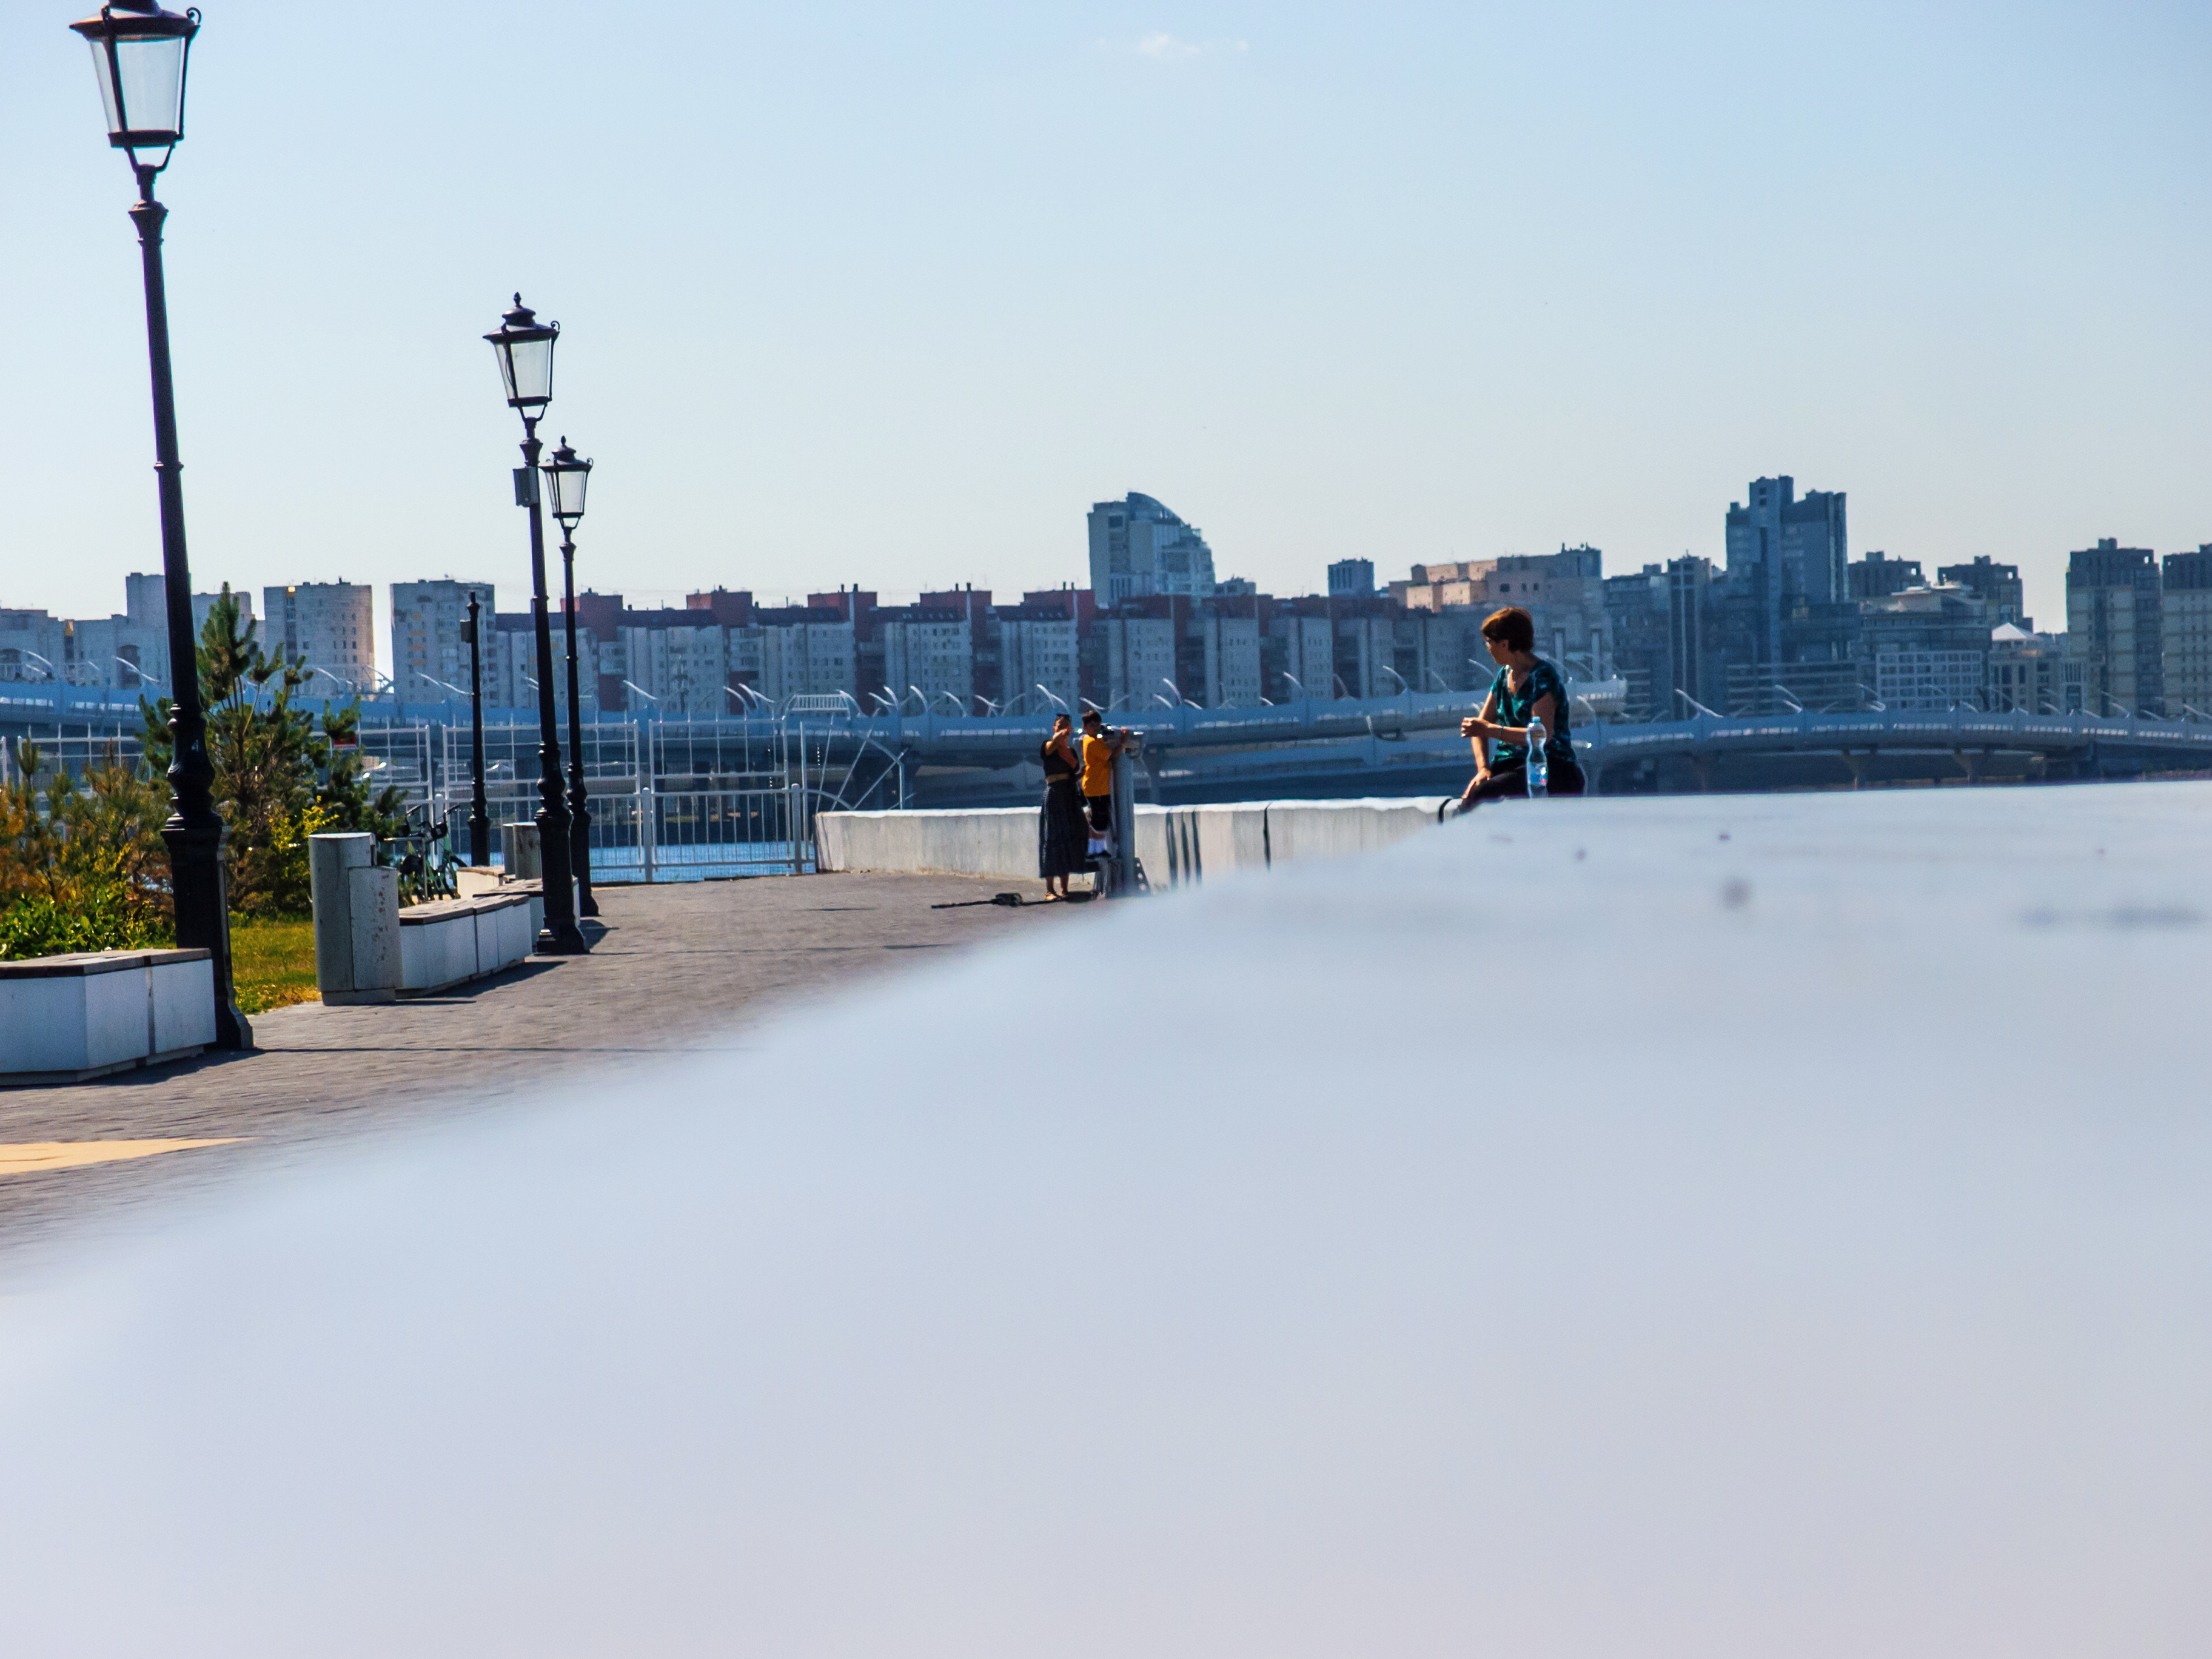
images, sky, street light, building, plant, asphalt, urban design, city, leisure, horizon, road surface, travel, freezing, winter, evening, recreation, tower block, road, roof, landscape, tourism, pedestrian, ocean, sidewalk, mixed use, walkway, bridge, reflection, light fixture, street, boardwalk, skyline, vacation, ice rink